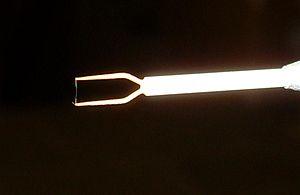
Anémomètre à fil chaud
Le contrôle des écoulements est un domaine de la mécanique des fluides qui étudie les possibilités d'action sur les écoulements dans le but de les améliorer relativement à divers objectifs, qu'il s'agisse d'écoulements libres ou d'écoulements au voisinage d'une paroi. Les gains portent généralement sur l'augmentation des performances, avec une réduction du bruit éventuellement, et la réduction de la consommation qui en découlent.
Un anémomètre est un terme du XVIIIᵉ siècle, composé du préfixe « anémo » et du suffixe « mètre ». Il s'agit donc d'un appareil permettant de mesurer la vitesse ou la pression du vent. Il en existe plusieurs variantes qui peuvent être regroupées en deux types principaux : à mesure du déplacement de l'air et à variation de pression causé par ce mouvement. Les anémomètres sont le plus souvent disposés sur un pylône baptisé mât anémométrique, dont la hauteur dépend à la fois de la nature du site d'observation et de l'objectif des mesures.